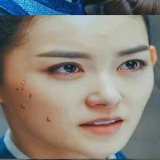
diễn viên Tưởng Y Y